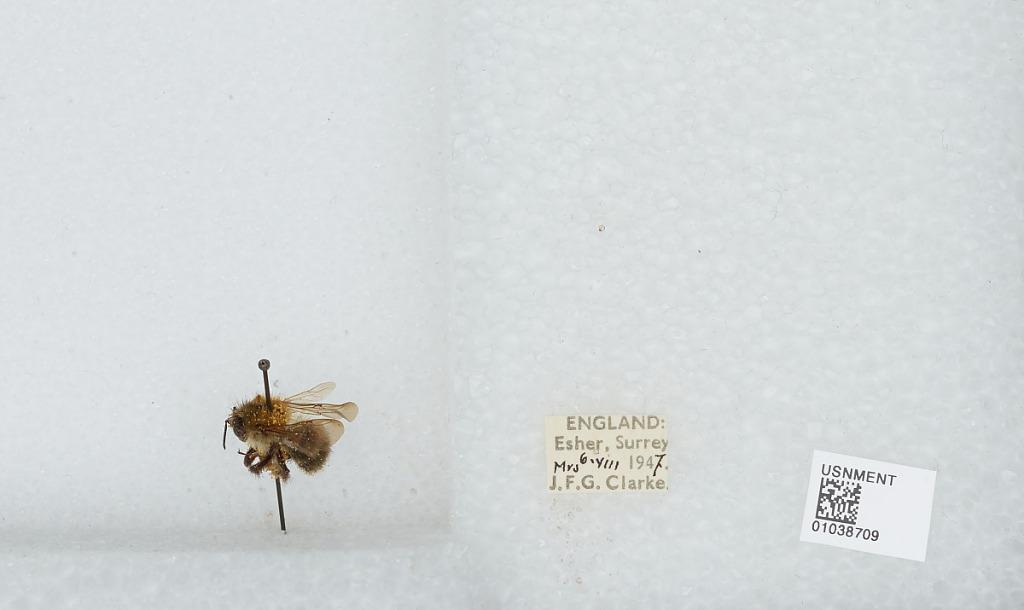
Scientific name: Bombus (Thoracobombus) pascuorum (Scopoli)
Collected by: J. Clarke
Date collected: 1947-8-6
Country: United Kingdom
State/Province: England
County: Surrey
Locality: Esher
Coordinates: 51.3691, -0.365